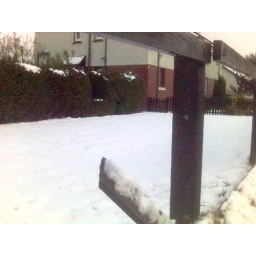
Well not so much of a fence as a couple of posts left in the ground where a fence used to be.